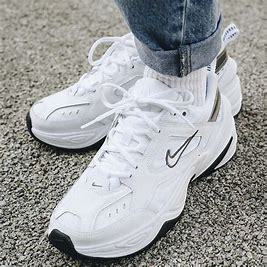
Brand: Nike
Model: M2K Tekno